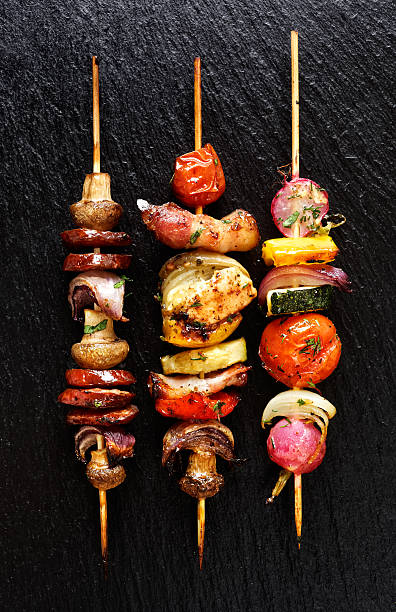
Label: chicken_shish_kebab